Jessica Stockholder

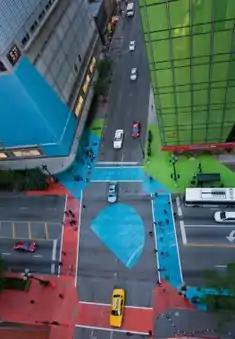
Jessica Stockholder, "Color Jam", site-specific installation, adhesive vinyl and vinyl scrim, 2012, Chicago.

Stockholder was also commissioned to produce outdoor, temporary installations. "Flooded Chambers Maid" (2009, Madison Square Park) combined industrial materials, blue rubber mulch, bleachers, buckets, bins and a free-form garden into a vibrant, three-dimensional Constructivist-like painting that visitors sat, lunched and played on. For "Color Jam" (2012), she blanketed the four corners and buildings surrounding a busy downtown Chicago intersection in swaths of burnt orange, lime green and turquoise, creating an effect the "New York Times" deemed "Christo meets Hans Hofmann."